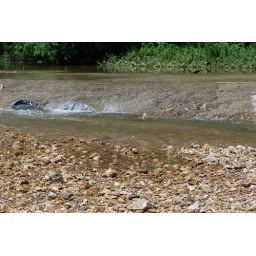
the water going over the road